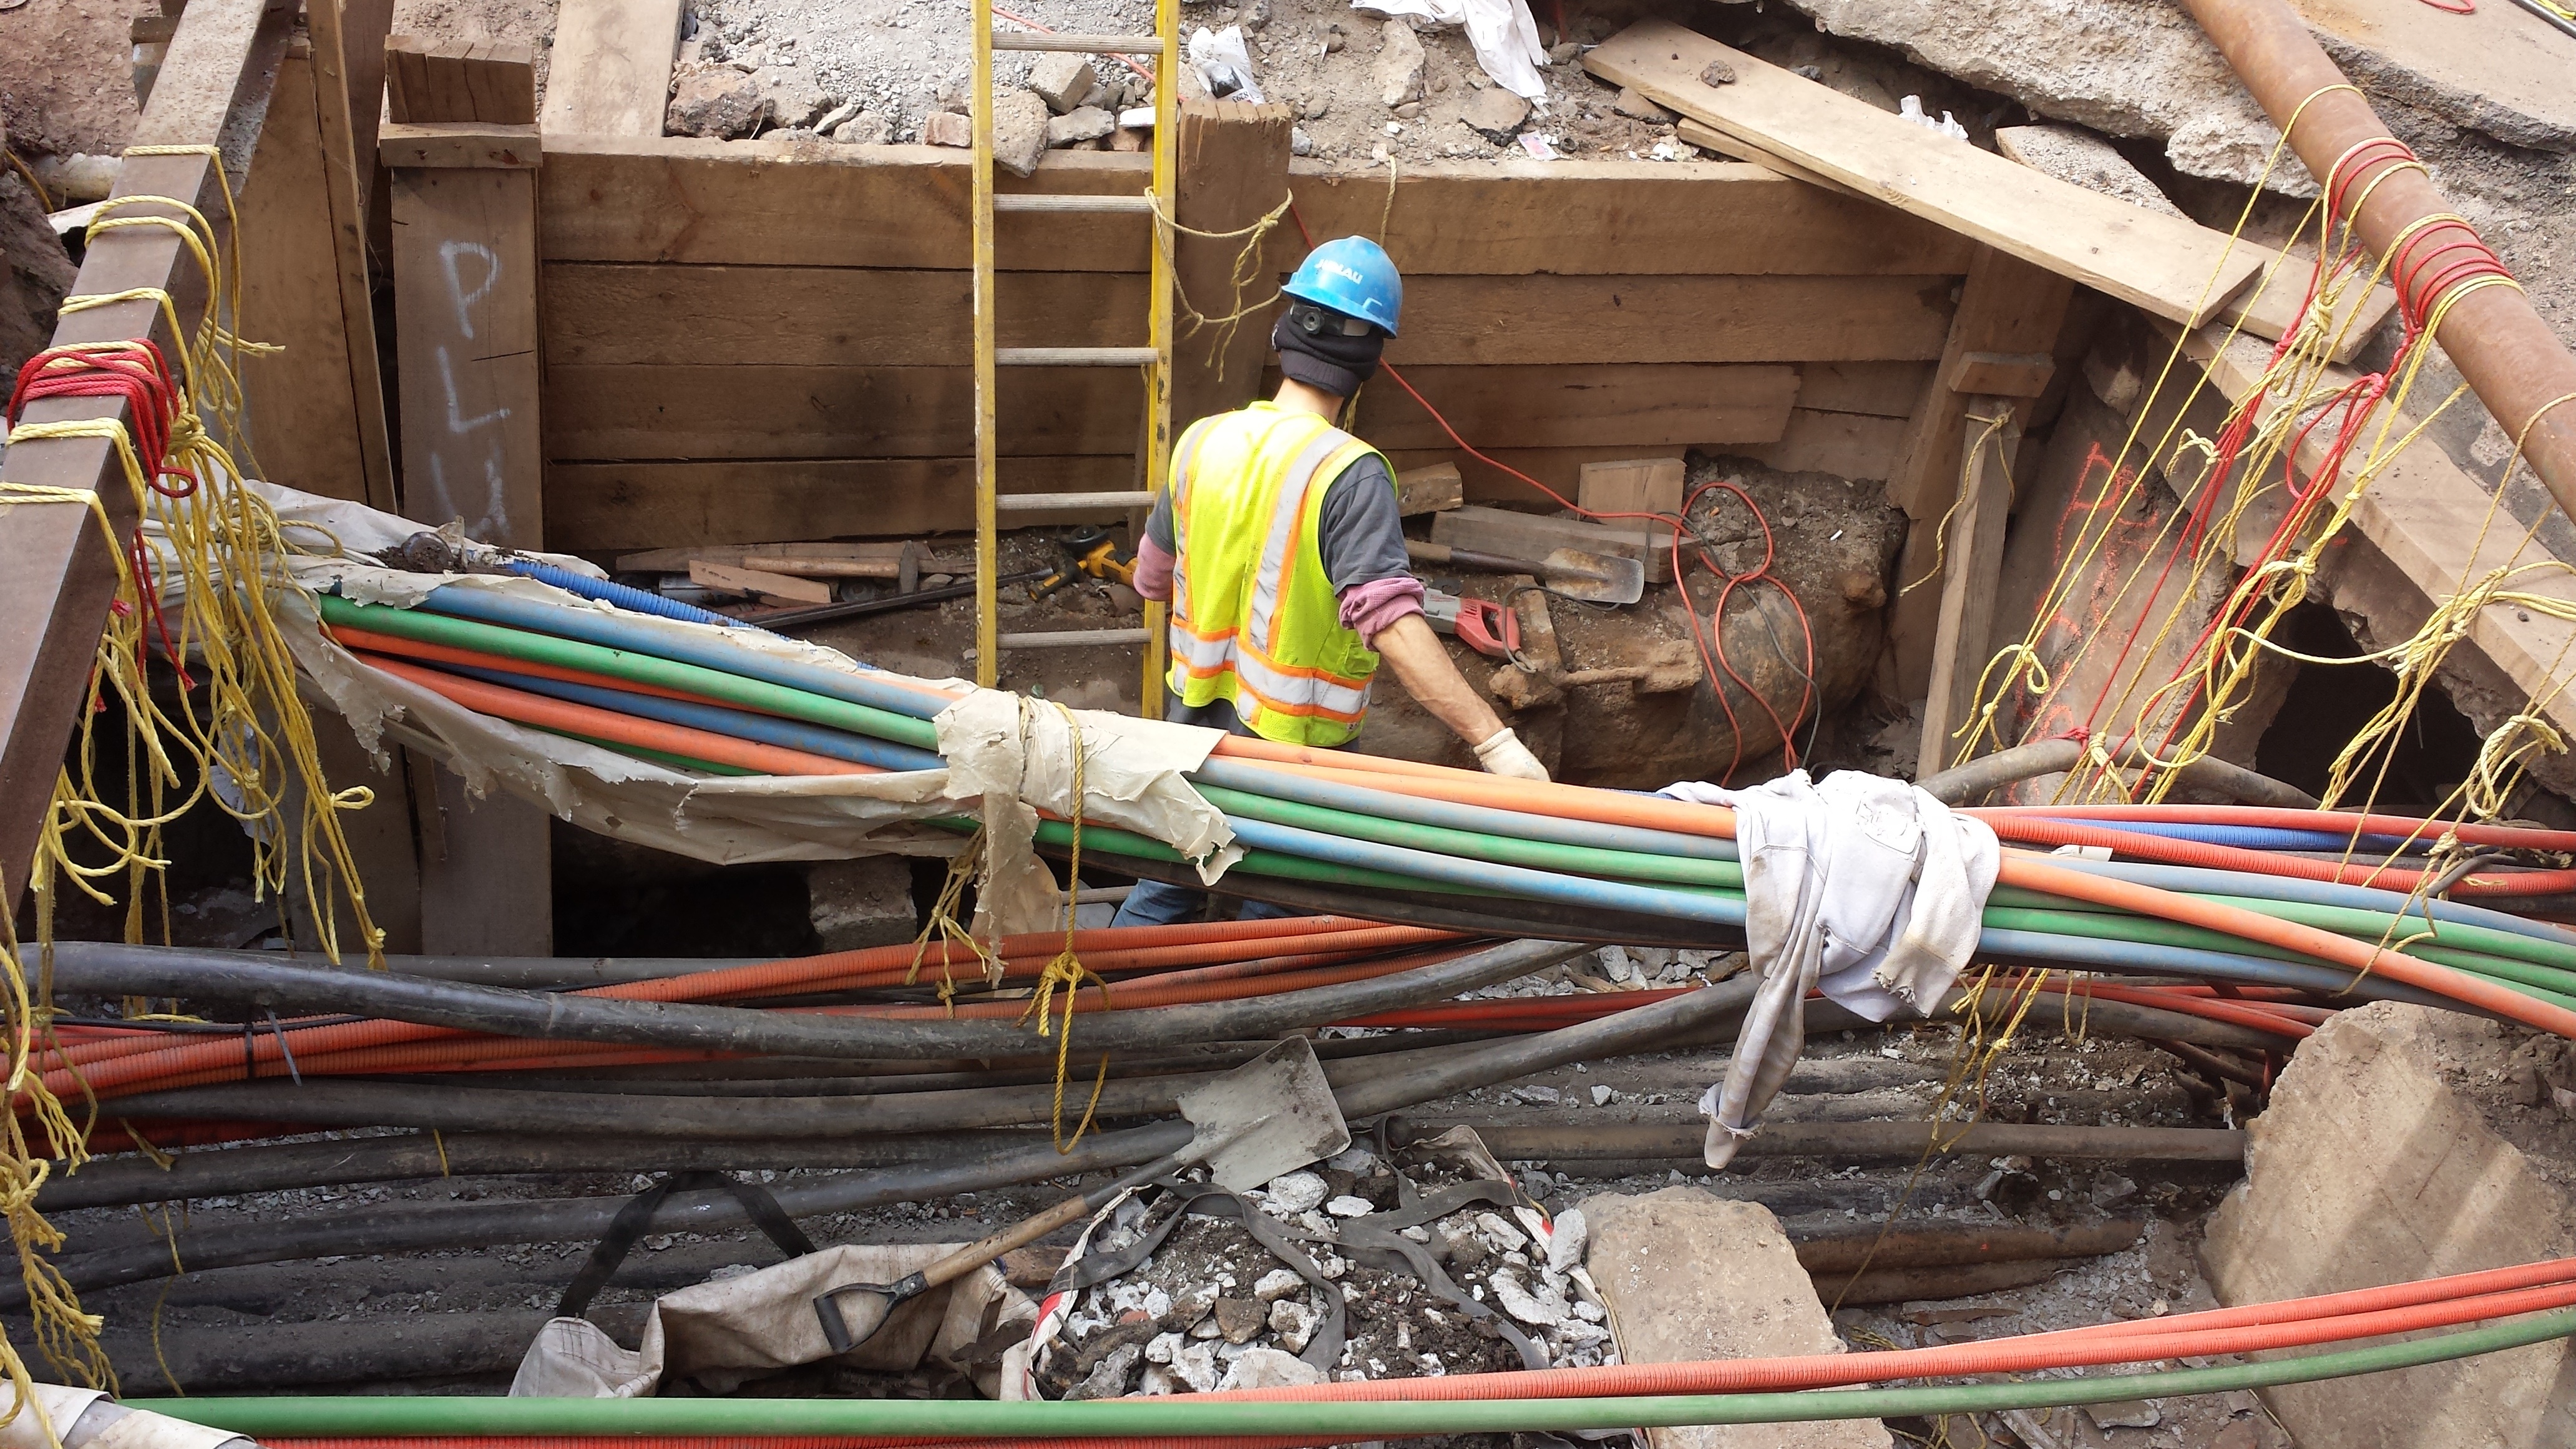
skyscraper, new york, manhattan, new york city, cable, construction, nyc, ny, wtc, laborer, cosmopolitan city, 1wtc, construction worker, steeplechase